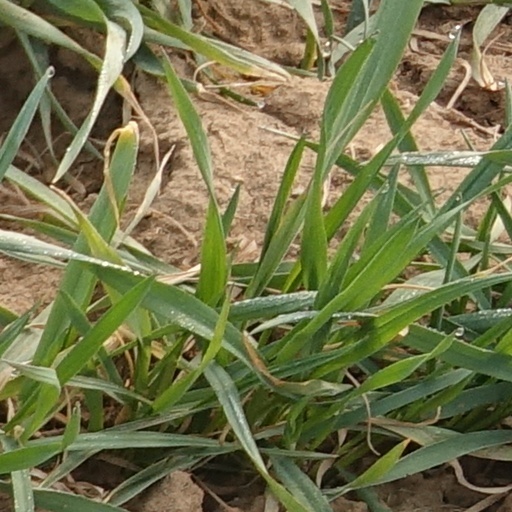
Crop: wheat